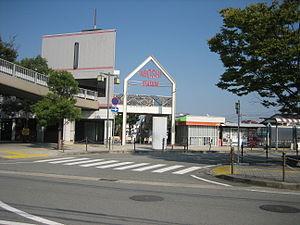
La gare de Sanyō Aboshi est une gare ferroviaire localisée dans la ville d'Himeji, dans la préfecture de Hyōgo au Japon. La gare est exploitée par la compagnie Sanyo Electric Railway, sur la ligne Aboshi. Elle est le terminus de la ligne. Le numéro de la gare est SY 56.